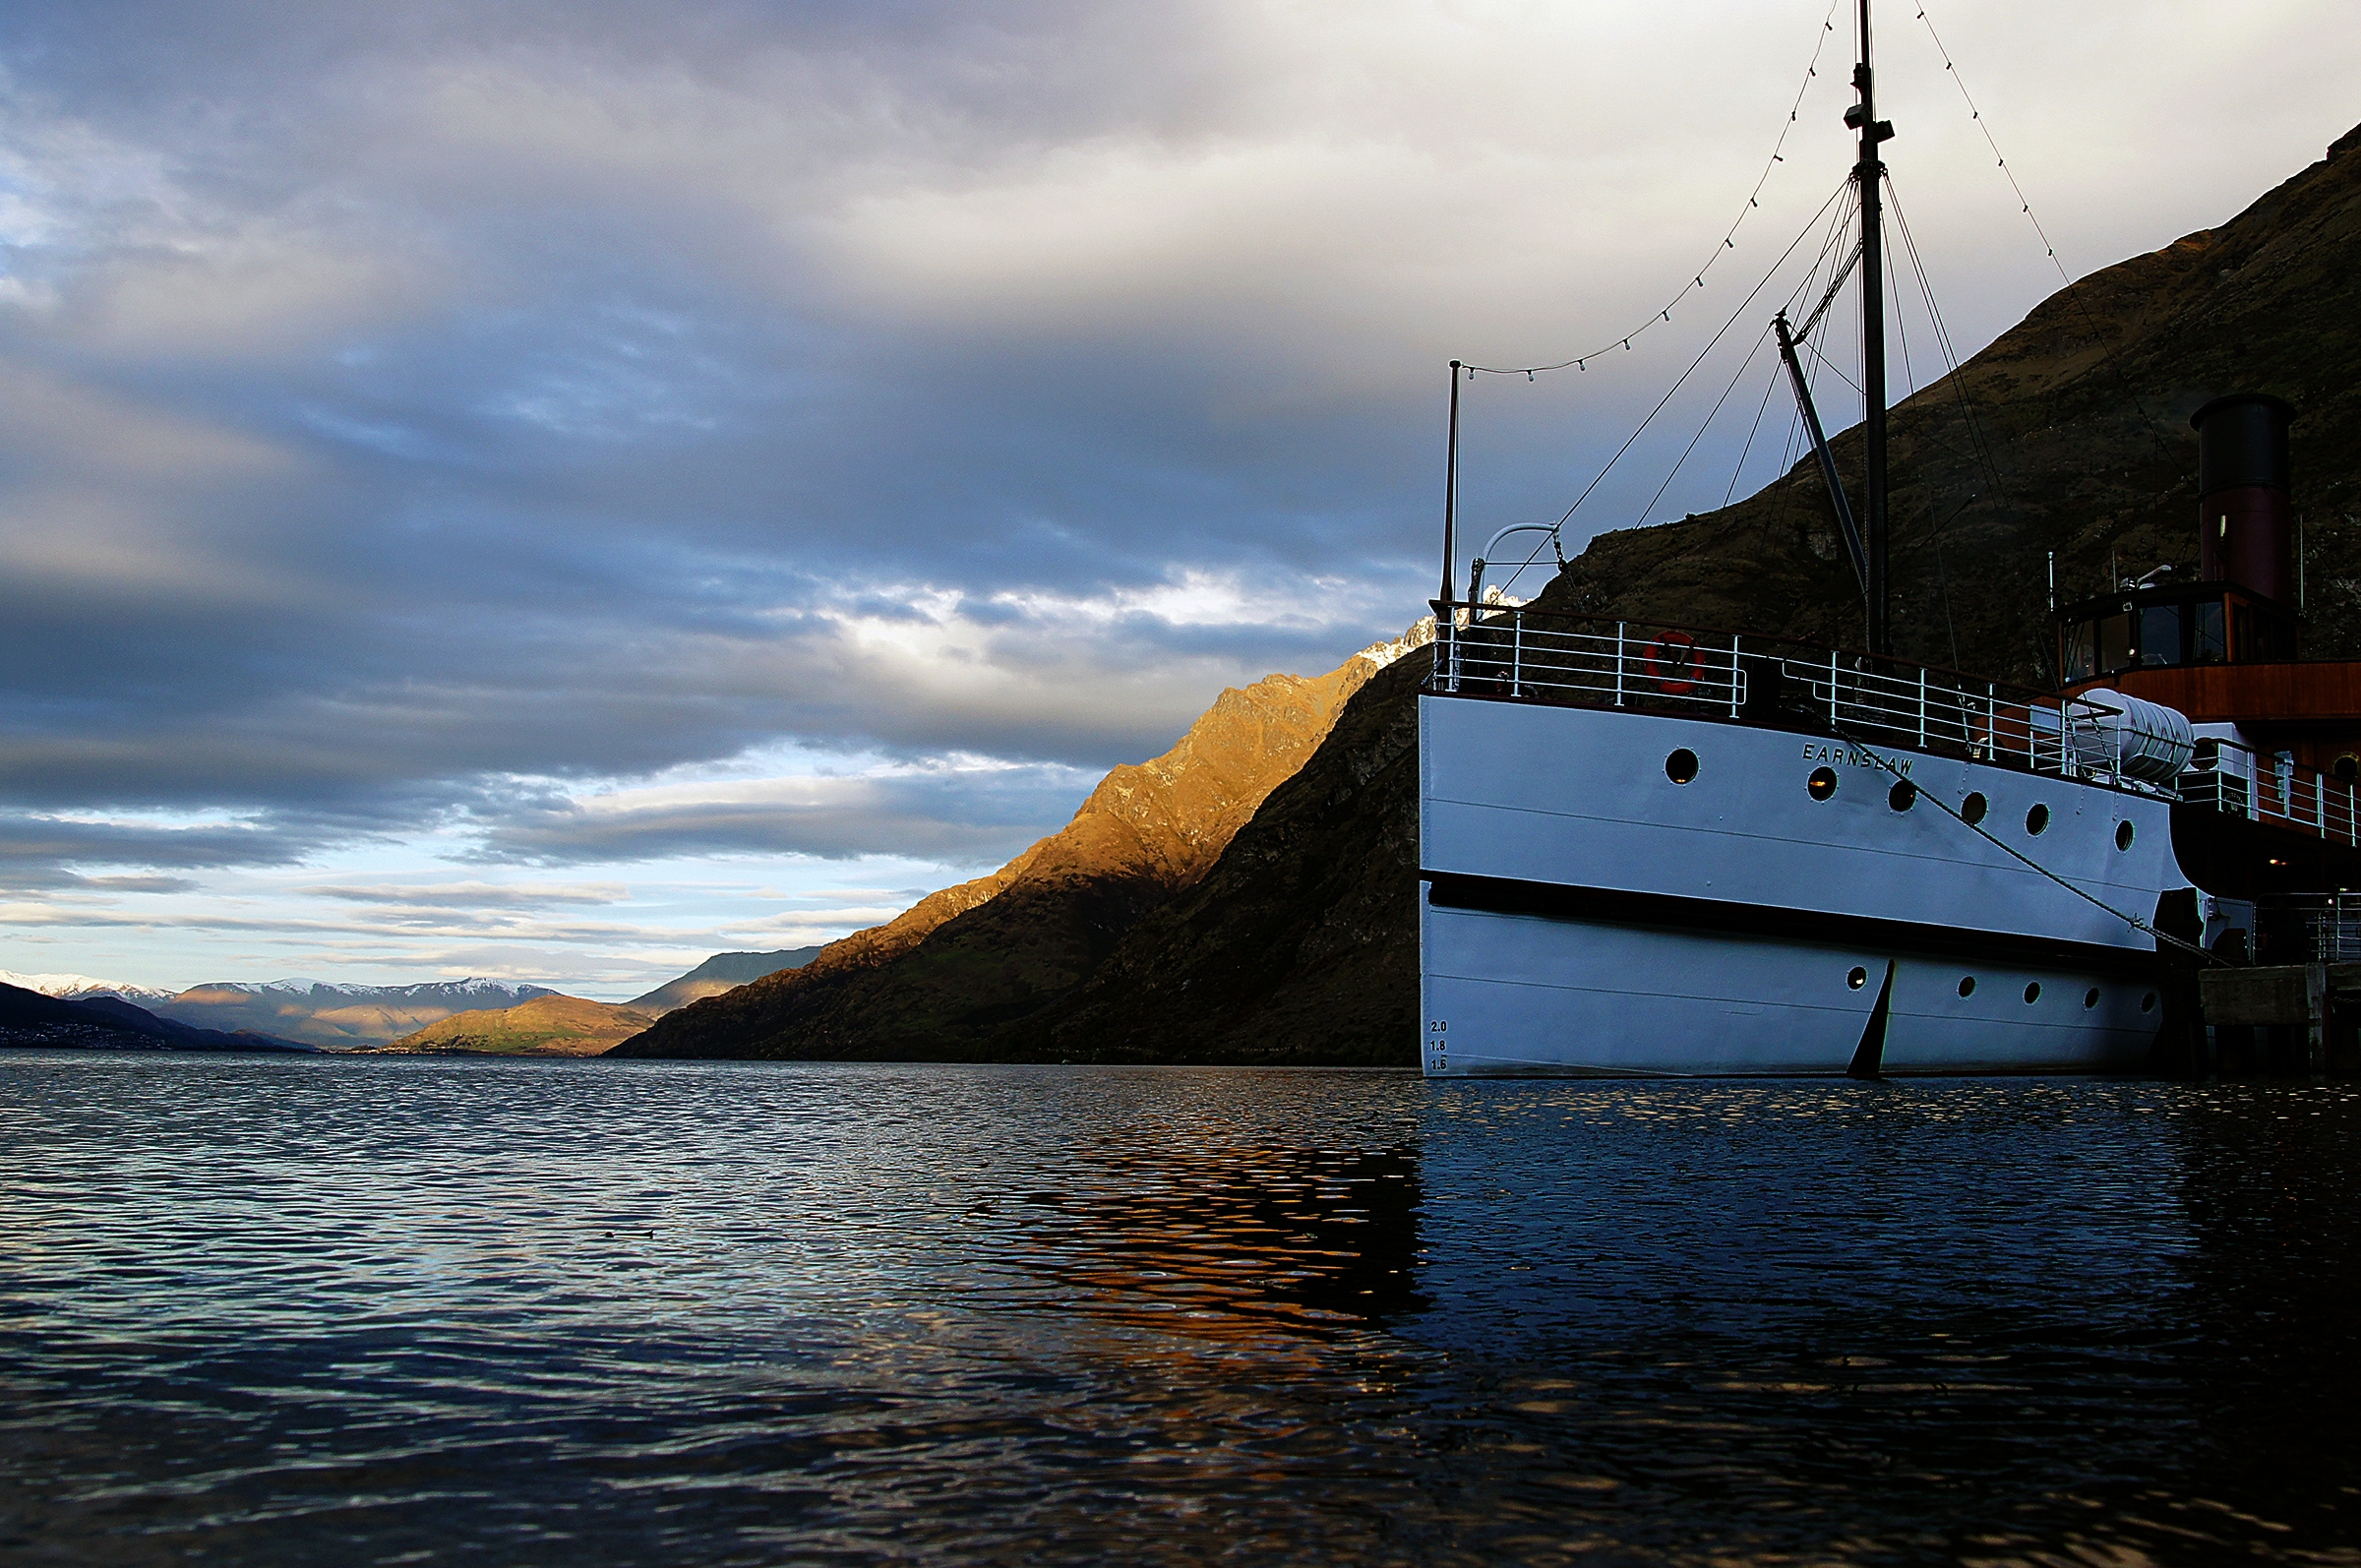
sea, coast, water, ocean, horizon, cloud, boat, shore, wave, ship, reflection, vehicle, bay, harbor, waterway, body of water, ferry, publicdomain, tssearnslaw, lakewakatipu, realjourneys, watercraft, sonydslra580, tamron18270mmpzd, steamdrivenengines, queenstownsightseeing, walterpeakfarmtour, passenger ship